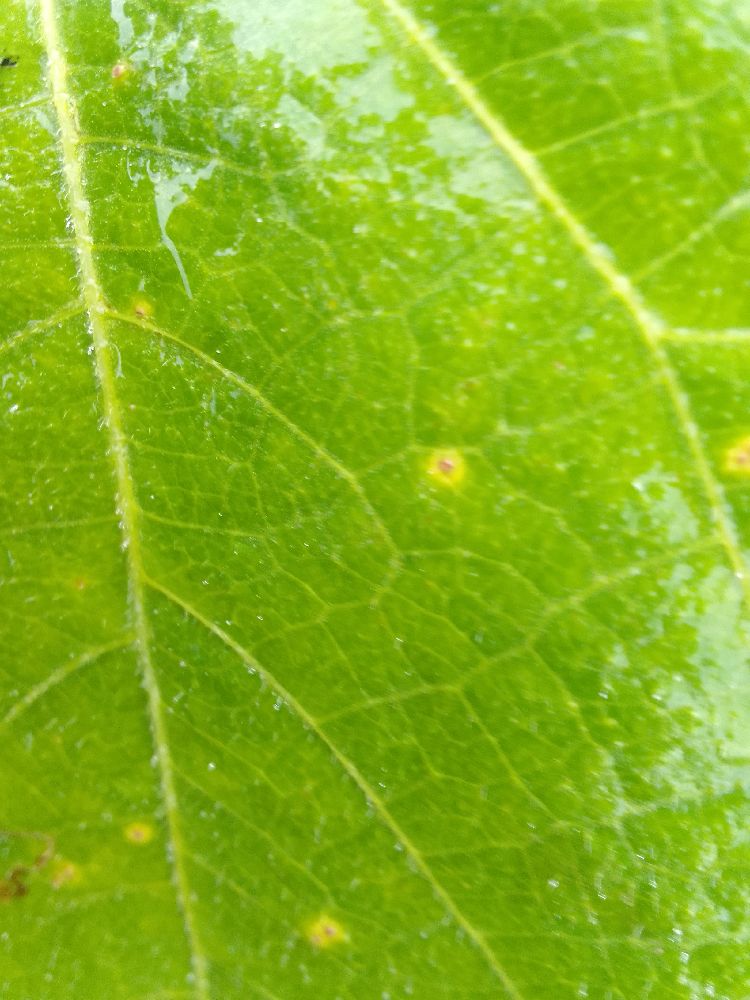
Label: rust